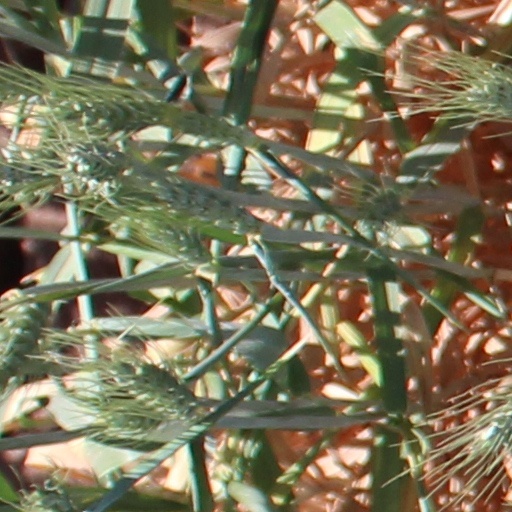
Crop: wheat